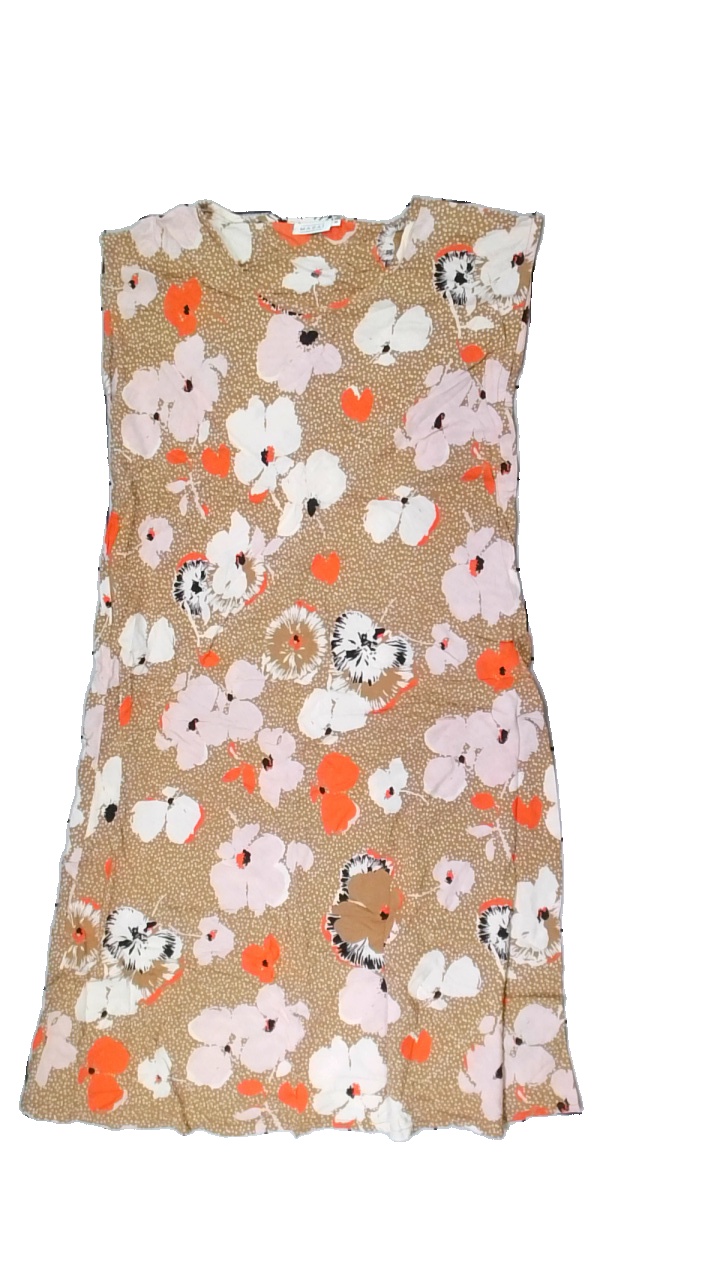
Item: Dress (Ladies)
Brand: Masai
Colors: White, Brown, Pink, Multicolor
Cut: Regular
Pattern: Floral print
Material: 100% viscose
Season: Summer
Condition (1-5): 5
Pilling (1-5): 5
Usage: Reuse
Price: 50-100